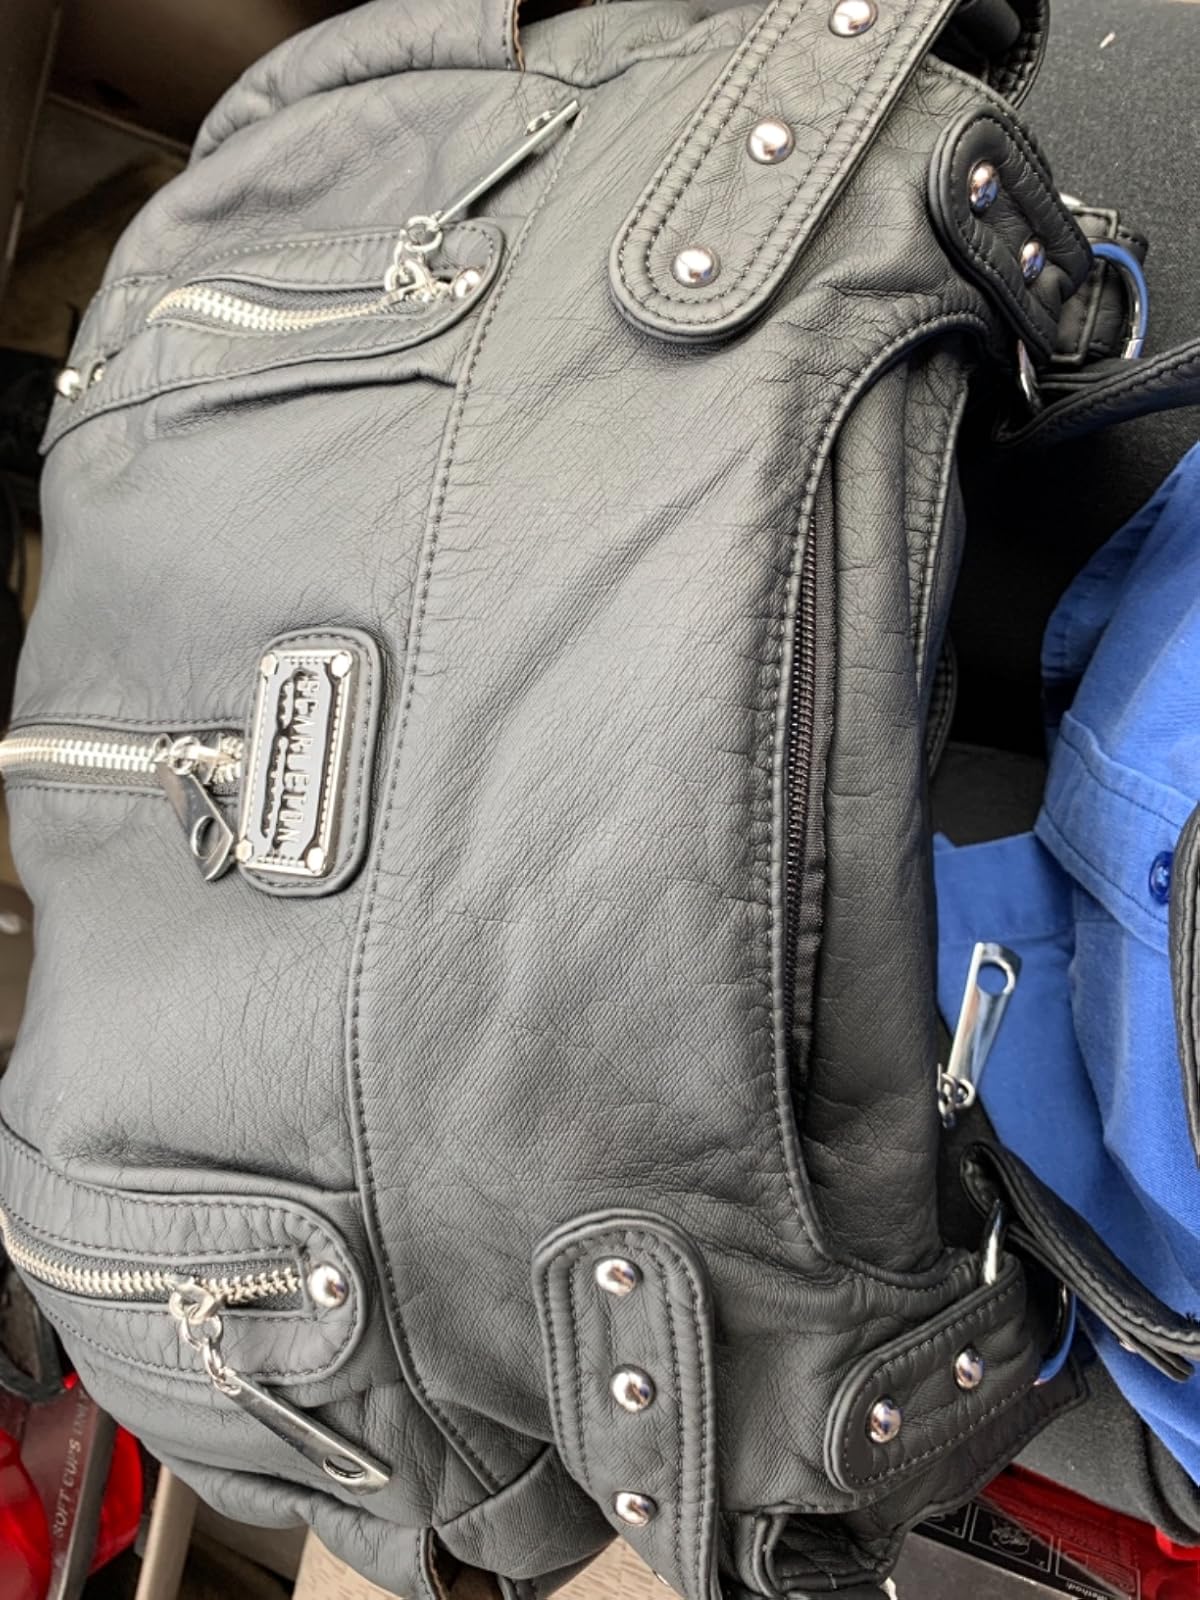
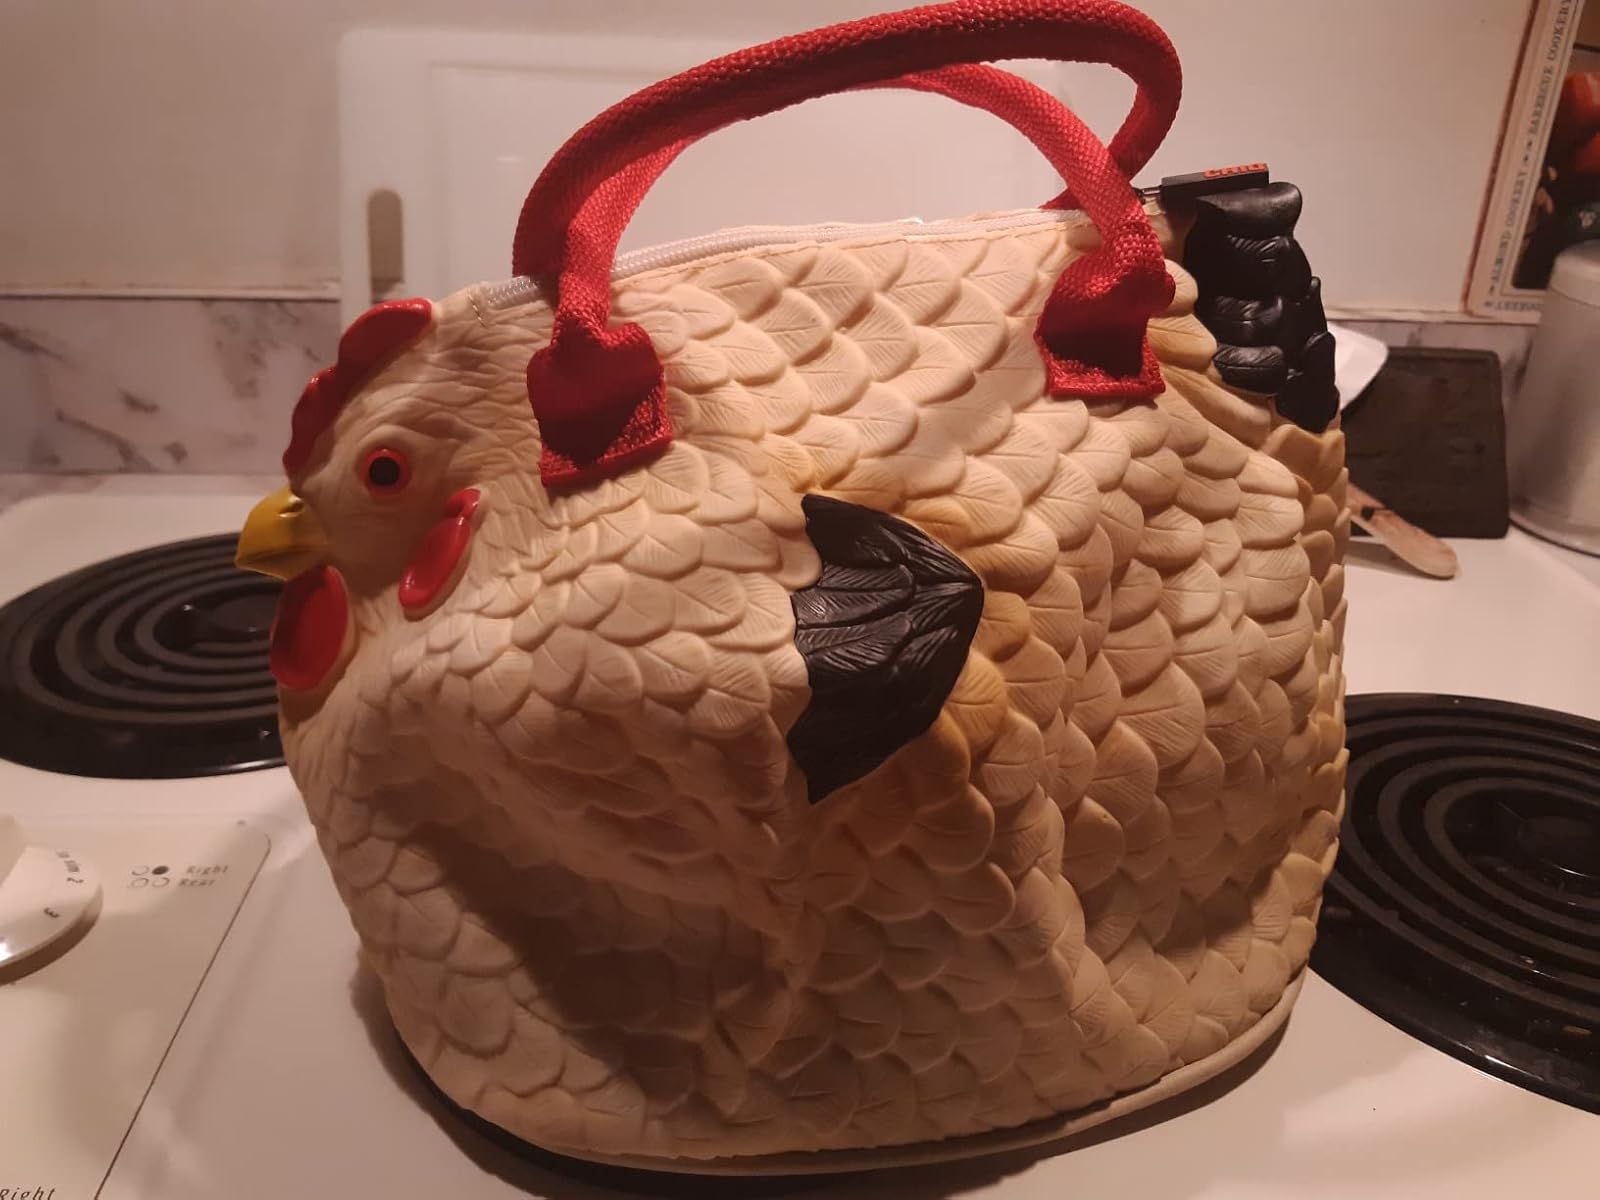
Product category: accessories_handbag
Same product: no